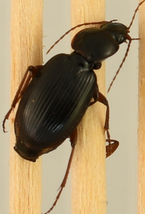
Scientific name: Synuchus impunctatus
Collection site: Harvard Forest Site (HARV), plot HARV_010